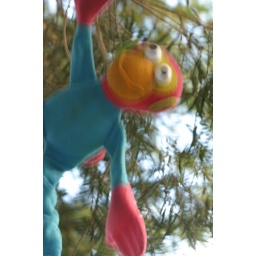
monkey in the tree